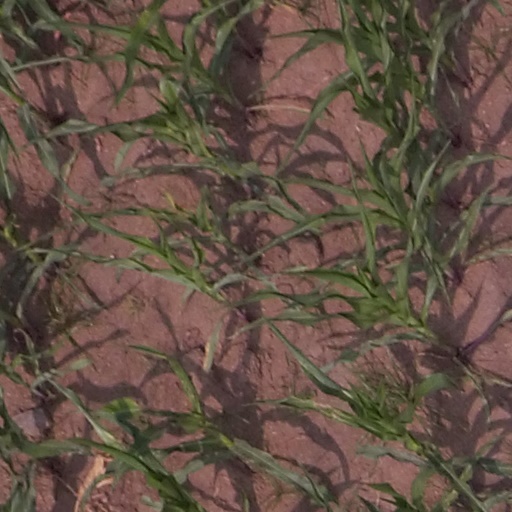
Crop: maize; corn